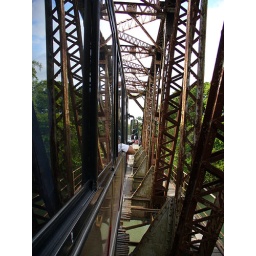
bridge made from rail road ties. one of the oldest bridges in costa rica